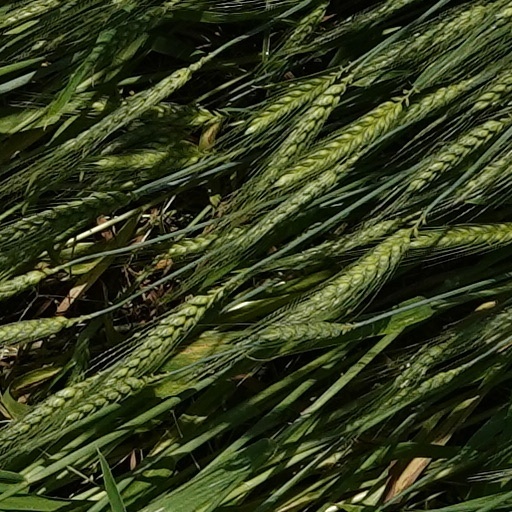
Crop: wheat